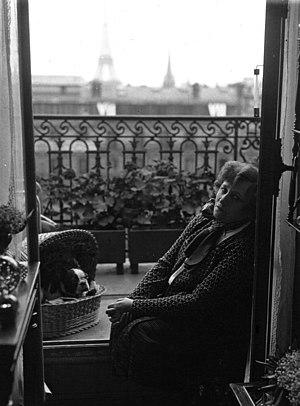
Sidonie-Gabrielle Colette, dite Colette, née le 28 janvier 1873 à Saint-Sauveur-en-Puisaye et morte le 3 août 1954 à Paris, est une femme de lettres française, également mime, comédienne, actrice et journaliste. Elle est l'une des plus célèbres romancières, aussi bien en France qu'à l'étranger, de la littérature française. Deuxième femme élue membre de l'académie Goncourt, dont elle est présidente entre 1949 et 1954, elle est nommée pour le prix Nobel de littérature 1948. Elle est la deuxième femme en France à recevoir des funérailles nationales.